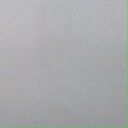
अक्षर: द